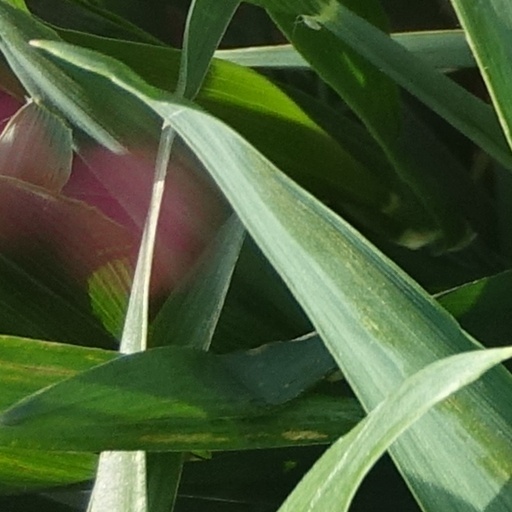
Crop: wheat